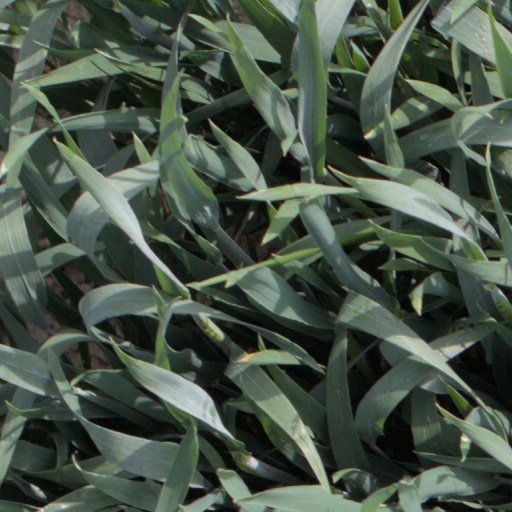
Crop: wheat